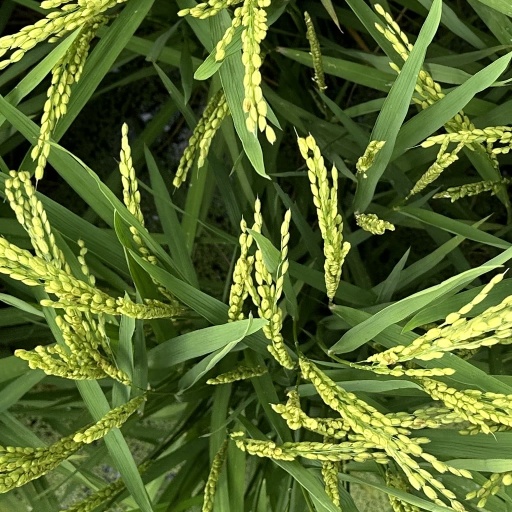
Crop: rice